Walnut Grove Buddhist Church

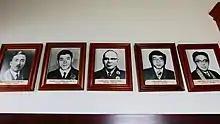
Past head priests (Rinban) of the Walnut Grove Buddhist Church

Walnut Grove, known to Issei Japanese as "Kawashimo," was settled by Japanese immigrants in the early 20th century. By the end of World War I, many families were established. The growth of successive generations prompted the need for religious service within the community.